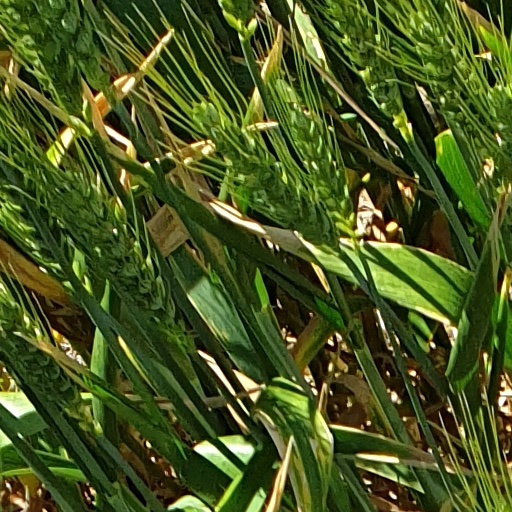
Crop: wheat